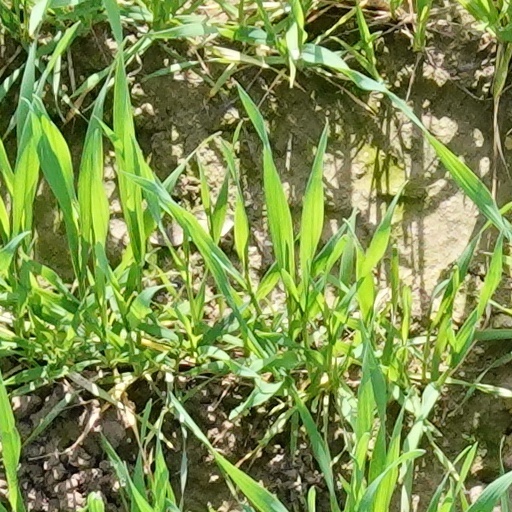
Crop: wheat